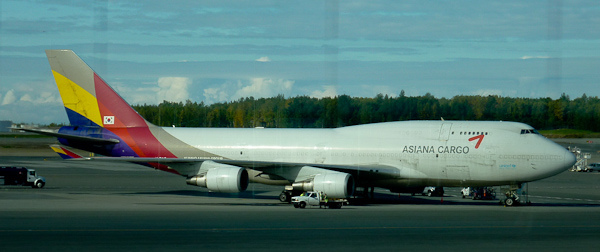
user: Given an image and a question. Answer the question in a short answer. Question: How old is this plane? Short Answer:
assistant: 5 years